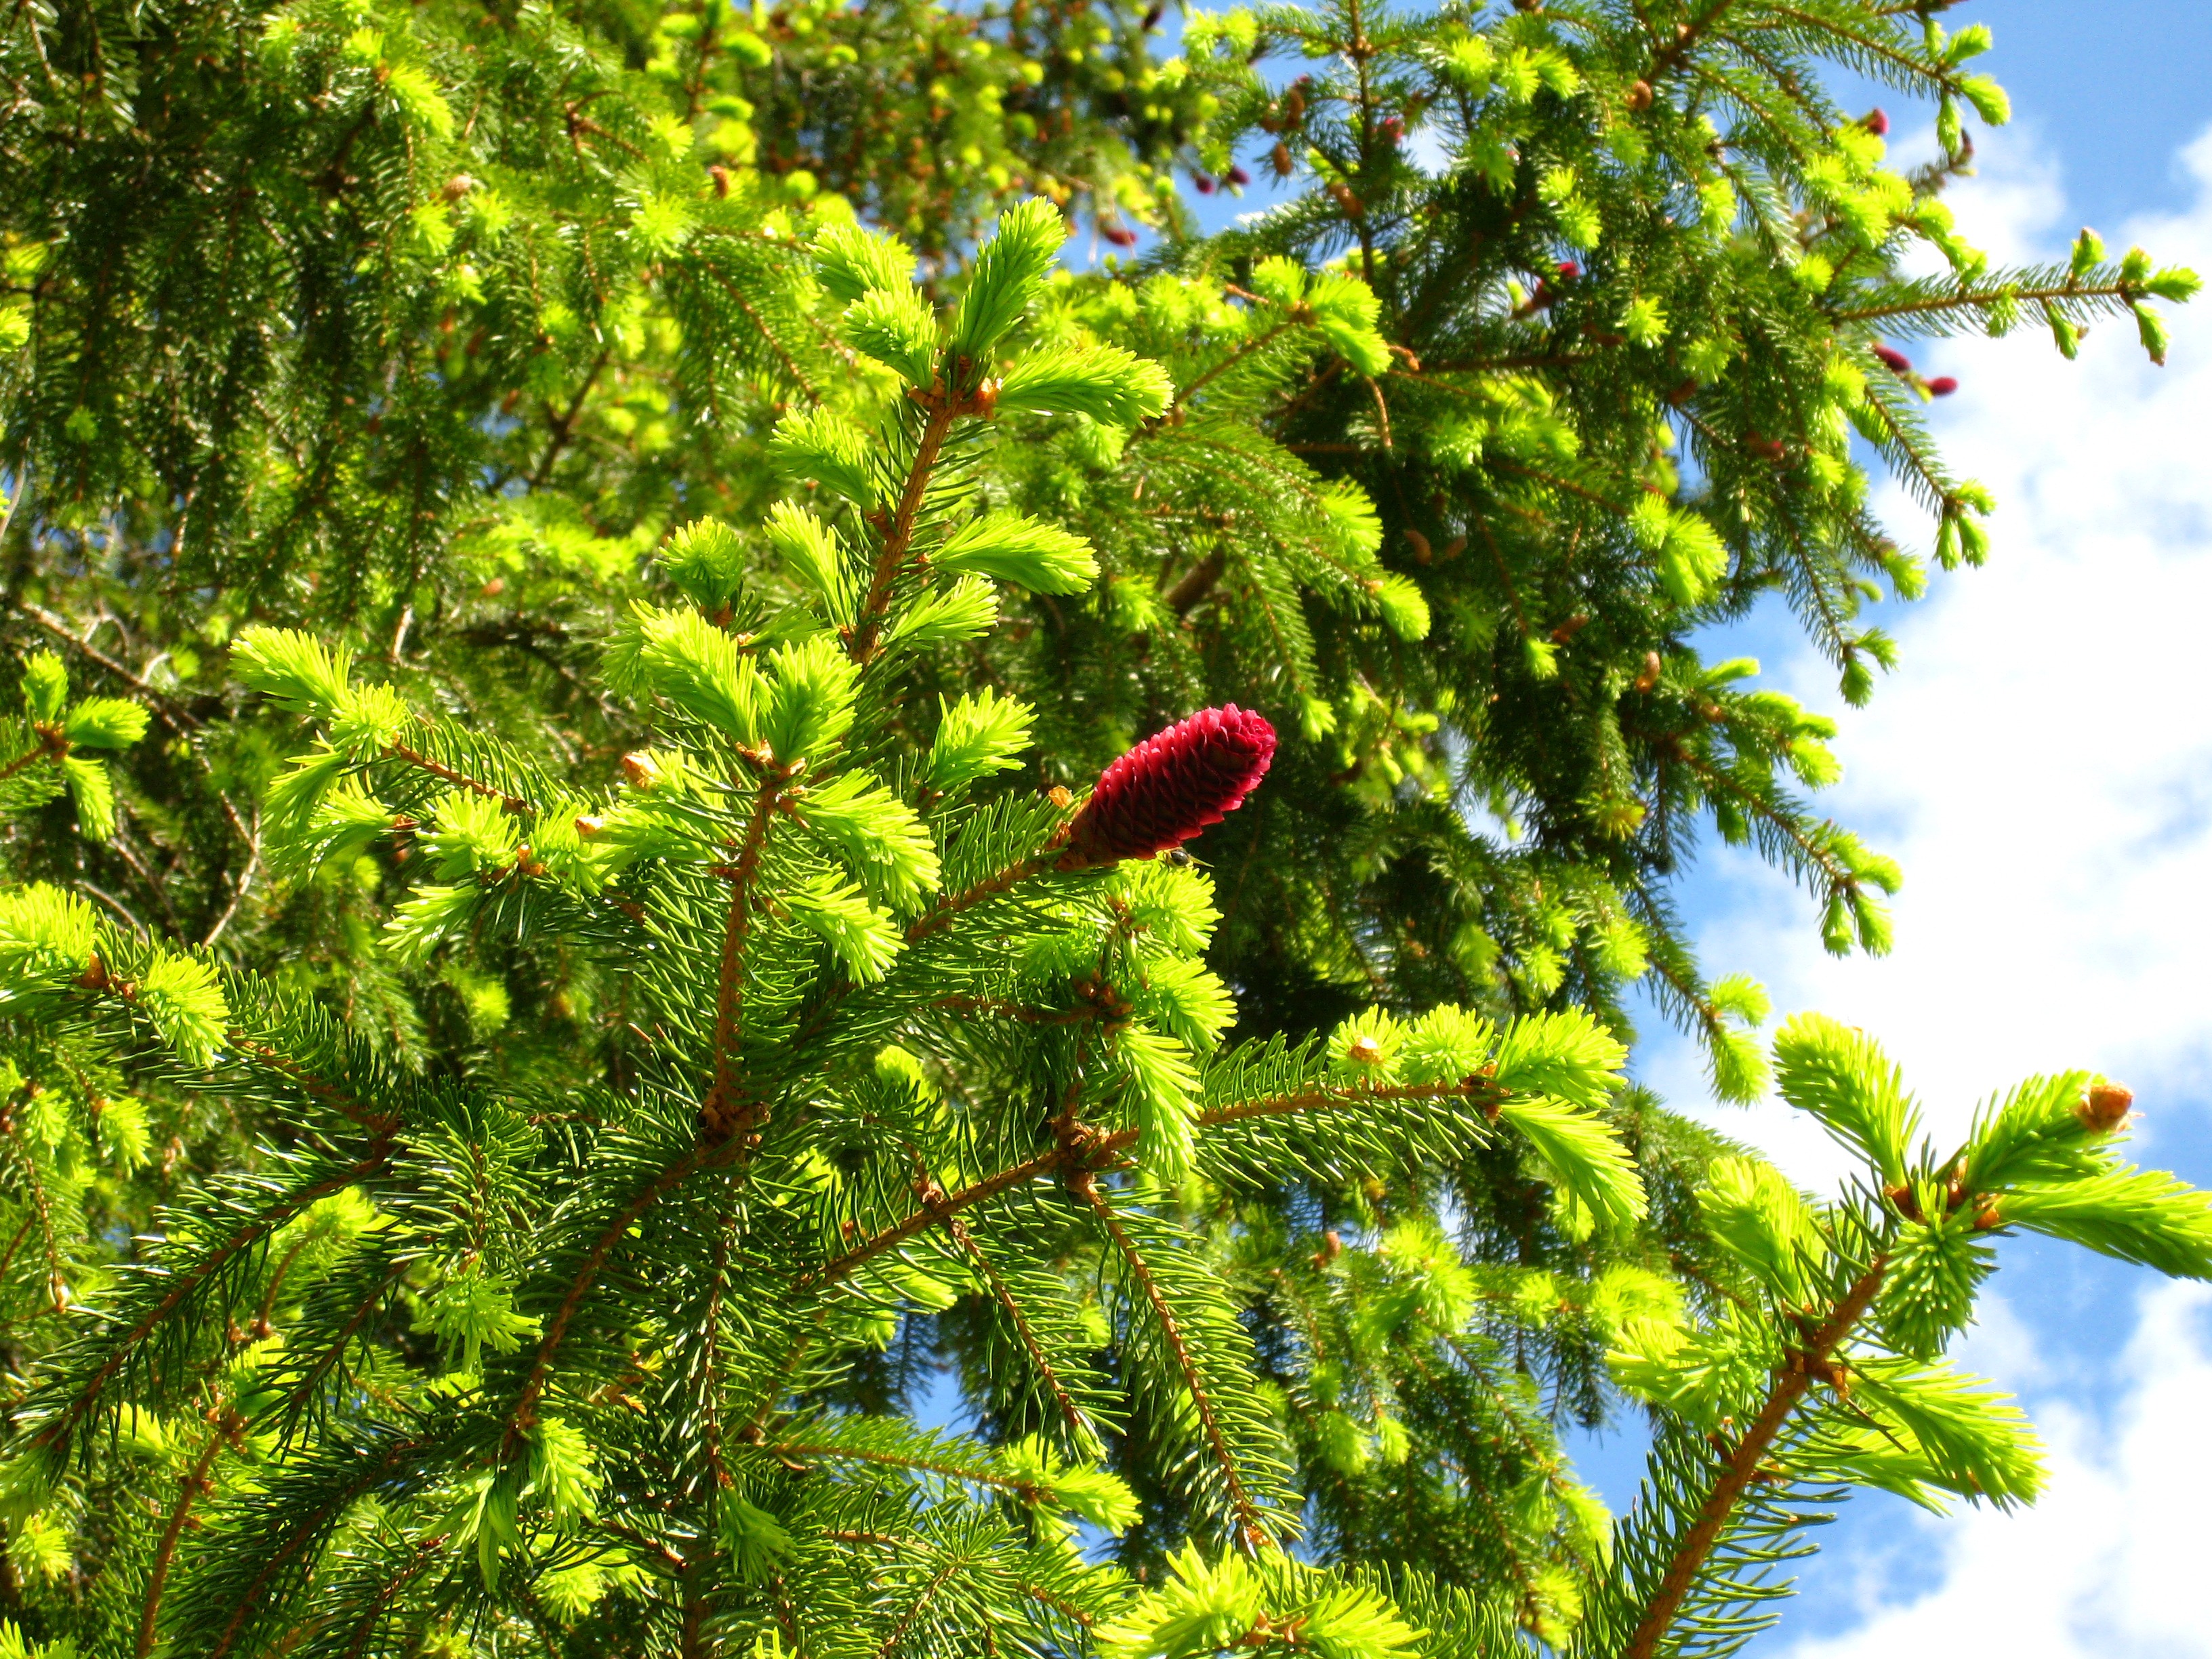
tree, nature, forest, branch, plant, flower, summer, pine, green, red, evergreen, botany, fir, conifer, spruce, vegetation, shrub, rainforest, ecosystem, mimosa, sky blue, shots, biome, woody plant, temperate coniferous forest, land plant